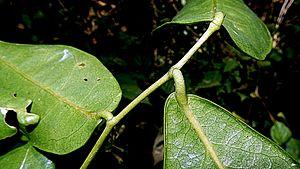
Poecilanthe est un genre de plantes dicotylédones de la famille des Fabaceae, sous-famille des Faboideae, originaire d'Amérique du Sud, qui comprend huit espèces acceptées.